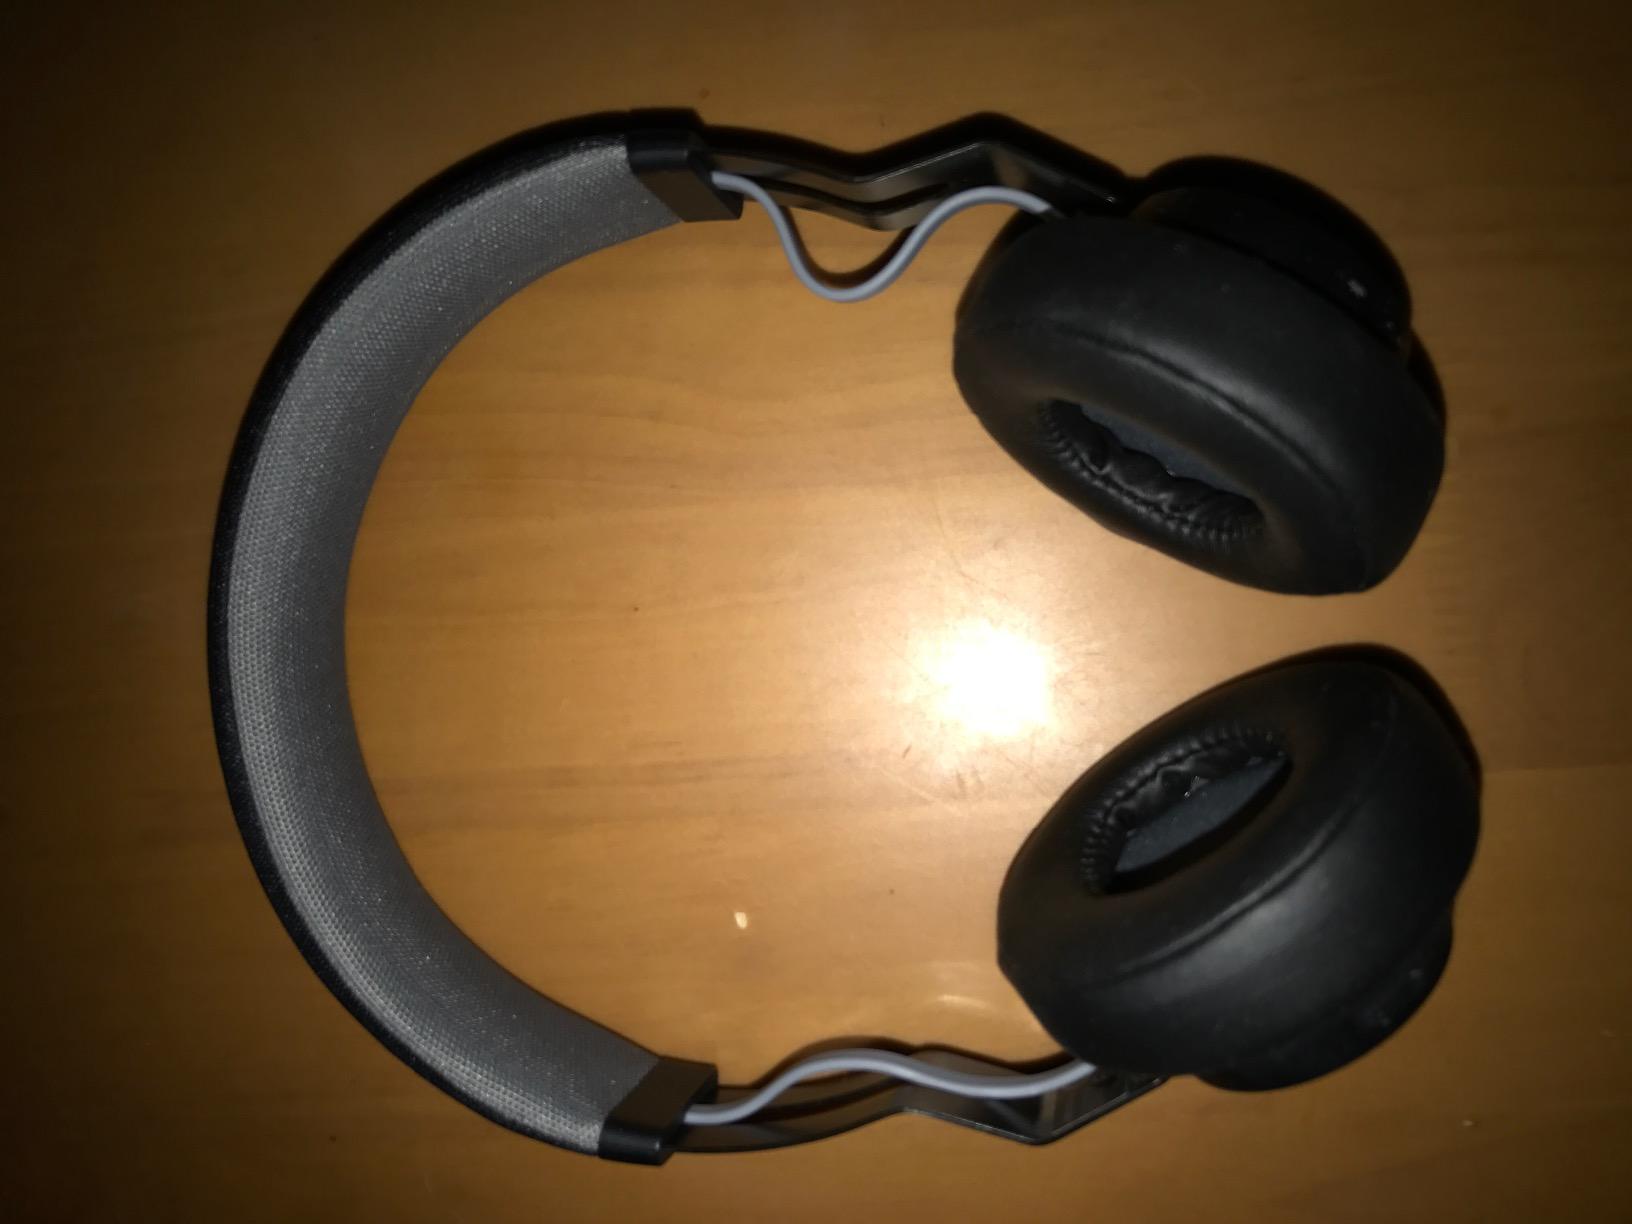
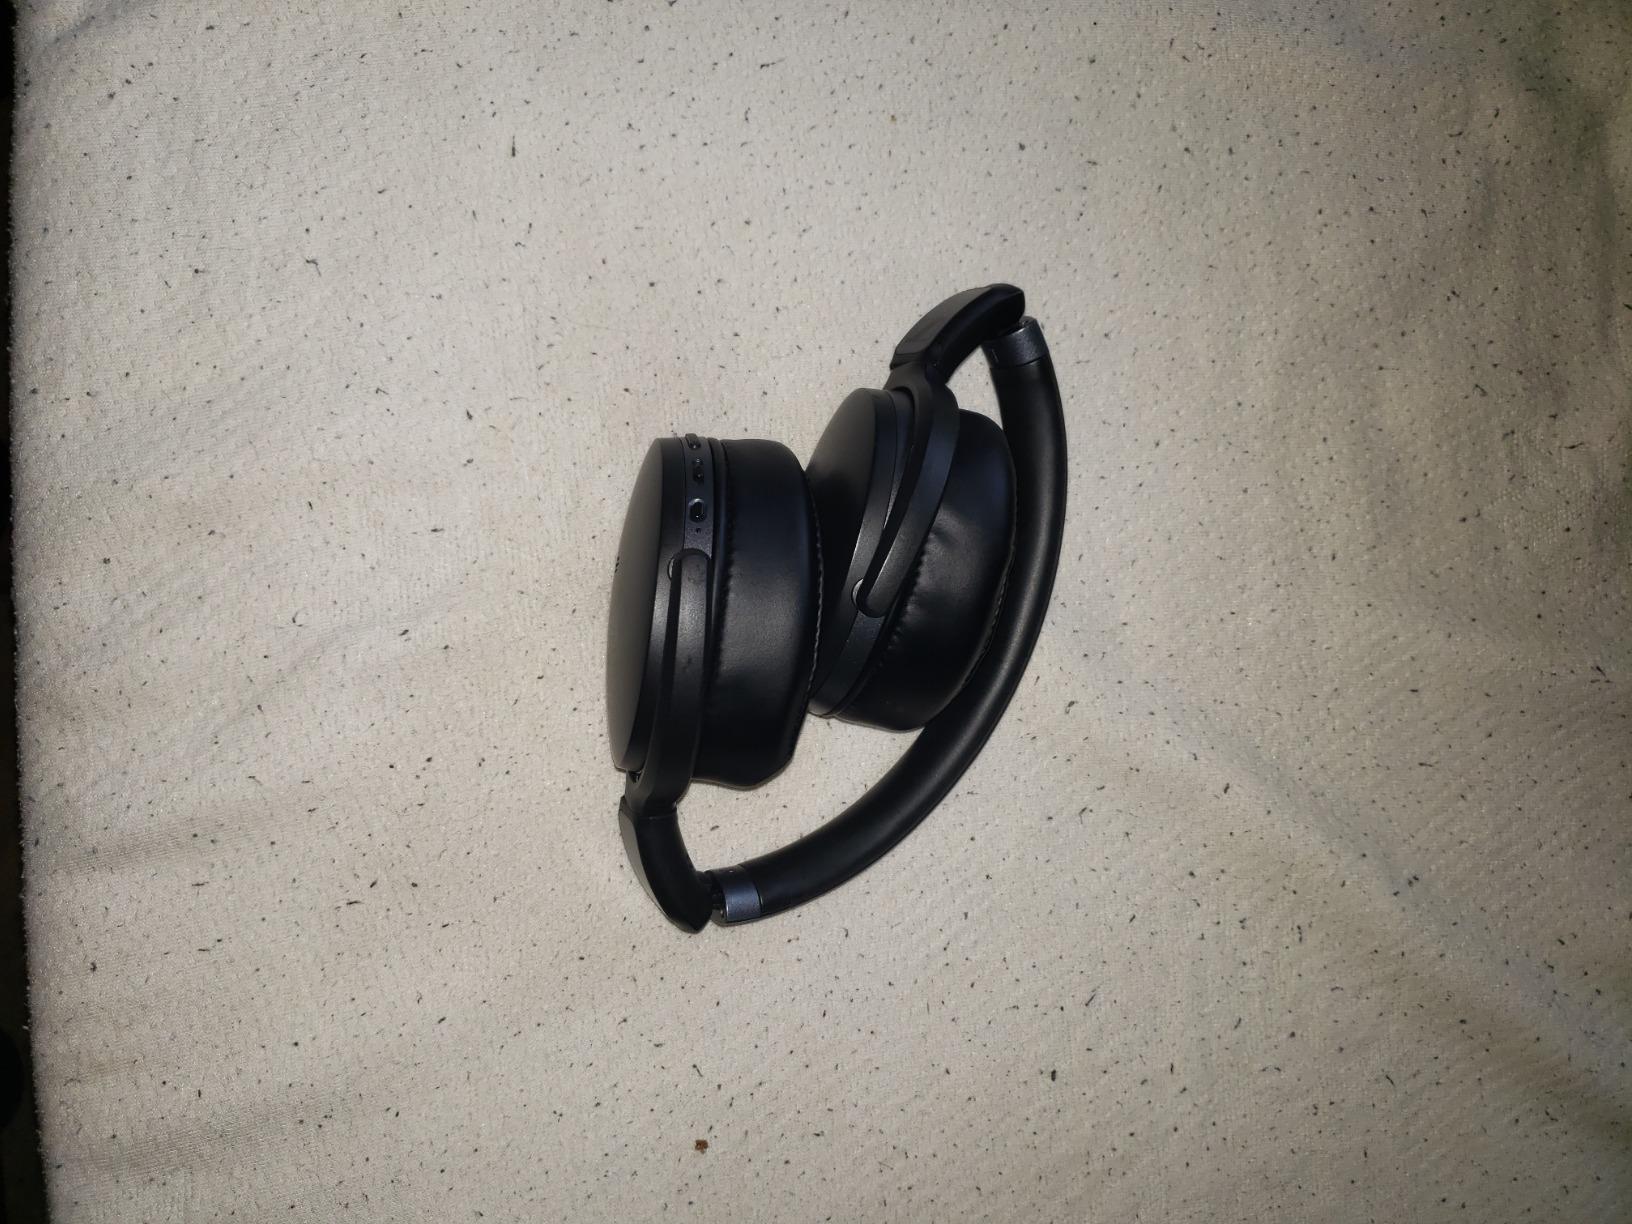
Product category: headphones
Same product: no